Rocchetta Mattei

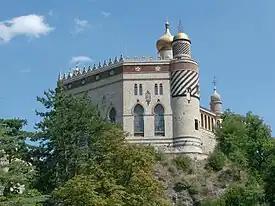
The Rocchetta Mattei in 2015

Rocchetta Mattei was the home of count Cesare Mattei, a scholar, politician and self-taught physician who founded electrohomeopathy, a practice founded on homeopathy.